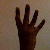
The image shows a hand gesture representing the number 4 in Indian Sign Language.